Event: Nepal Earthquake
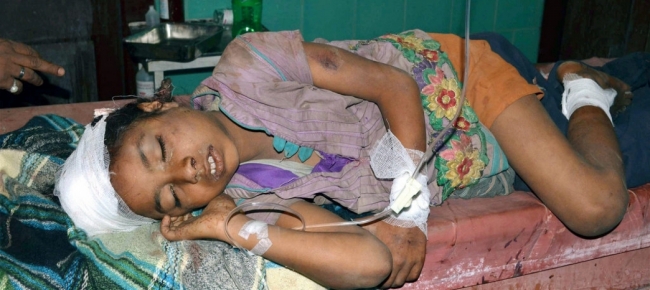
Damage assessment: no_damage